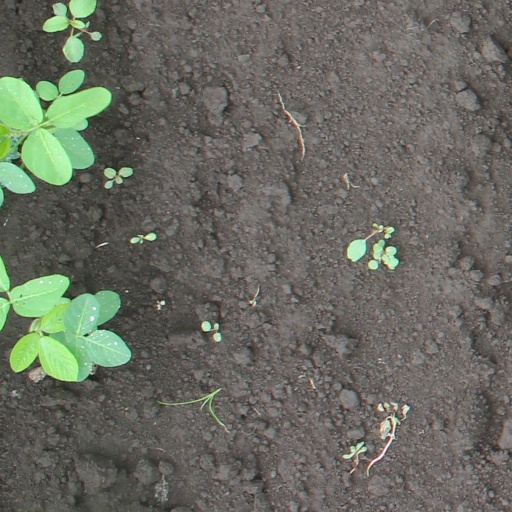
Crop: soybean